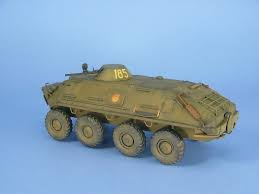
Label: BTR-60